Vieux-Port

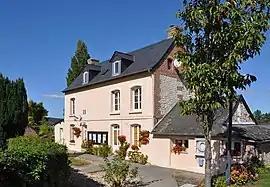
Town hall of Vieux-Port

Vieux-Port is a commune in the Eure department and Normandy region of France.